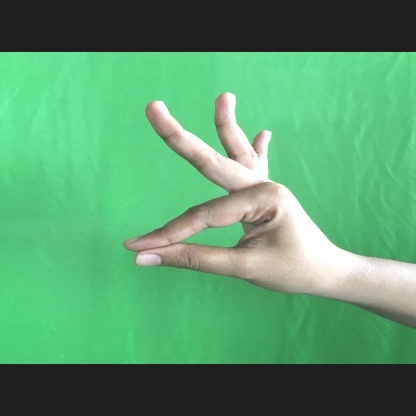
Mudra: Hamsasyam